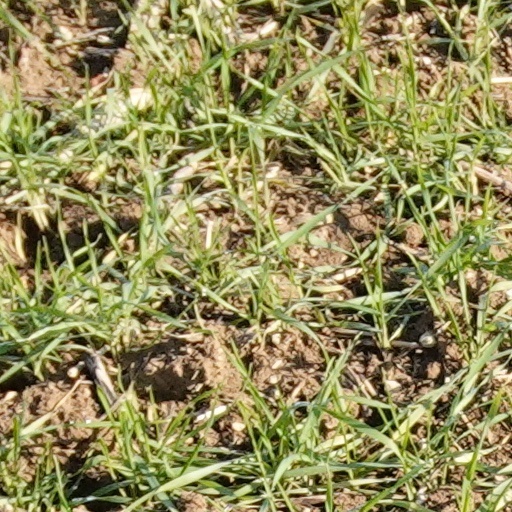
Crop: wheat